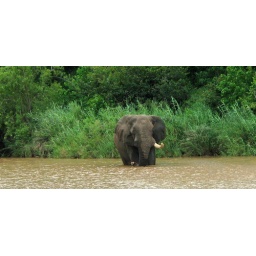
Kitty South Africa - One tusked elephant in river with lush background, Kruger